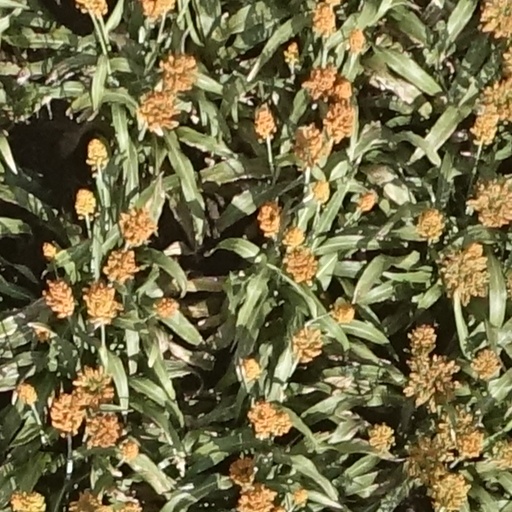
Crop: sorghum